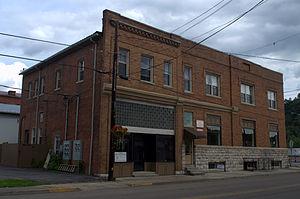
St. Paul est une municipalité américaine située dans les comtés de Russell et de Wise en Virginie.